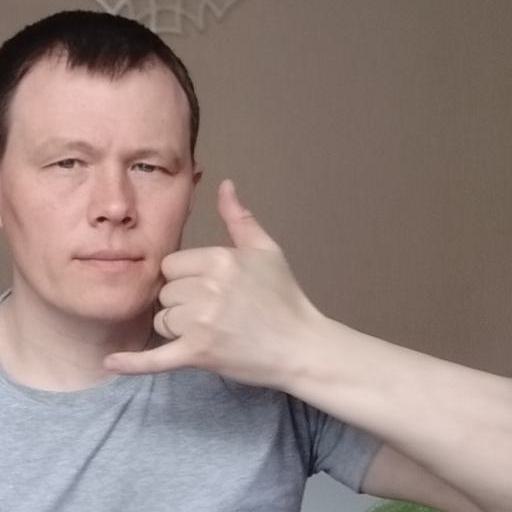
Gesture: call